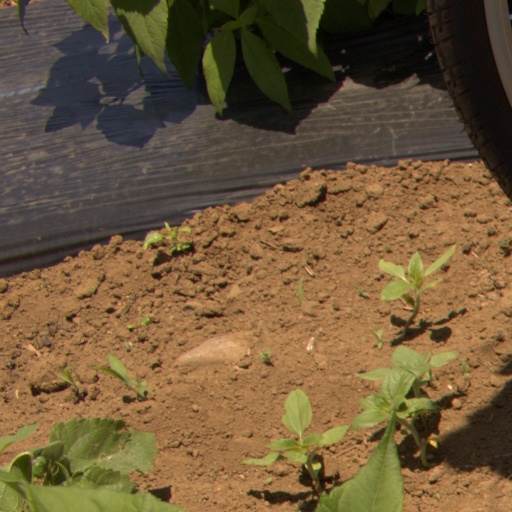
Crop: Jerusalem artichoke